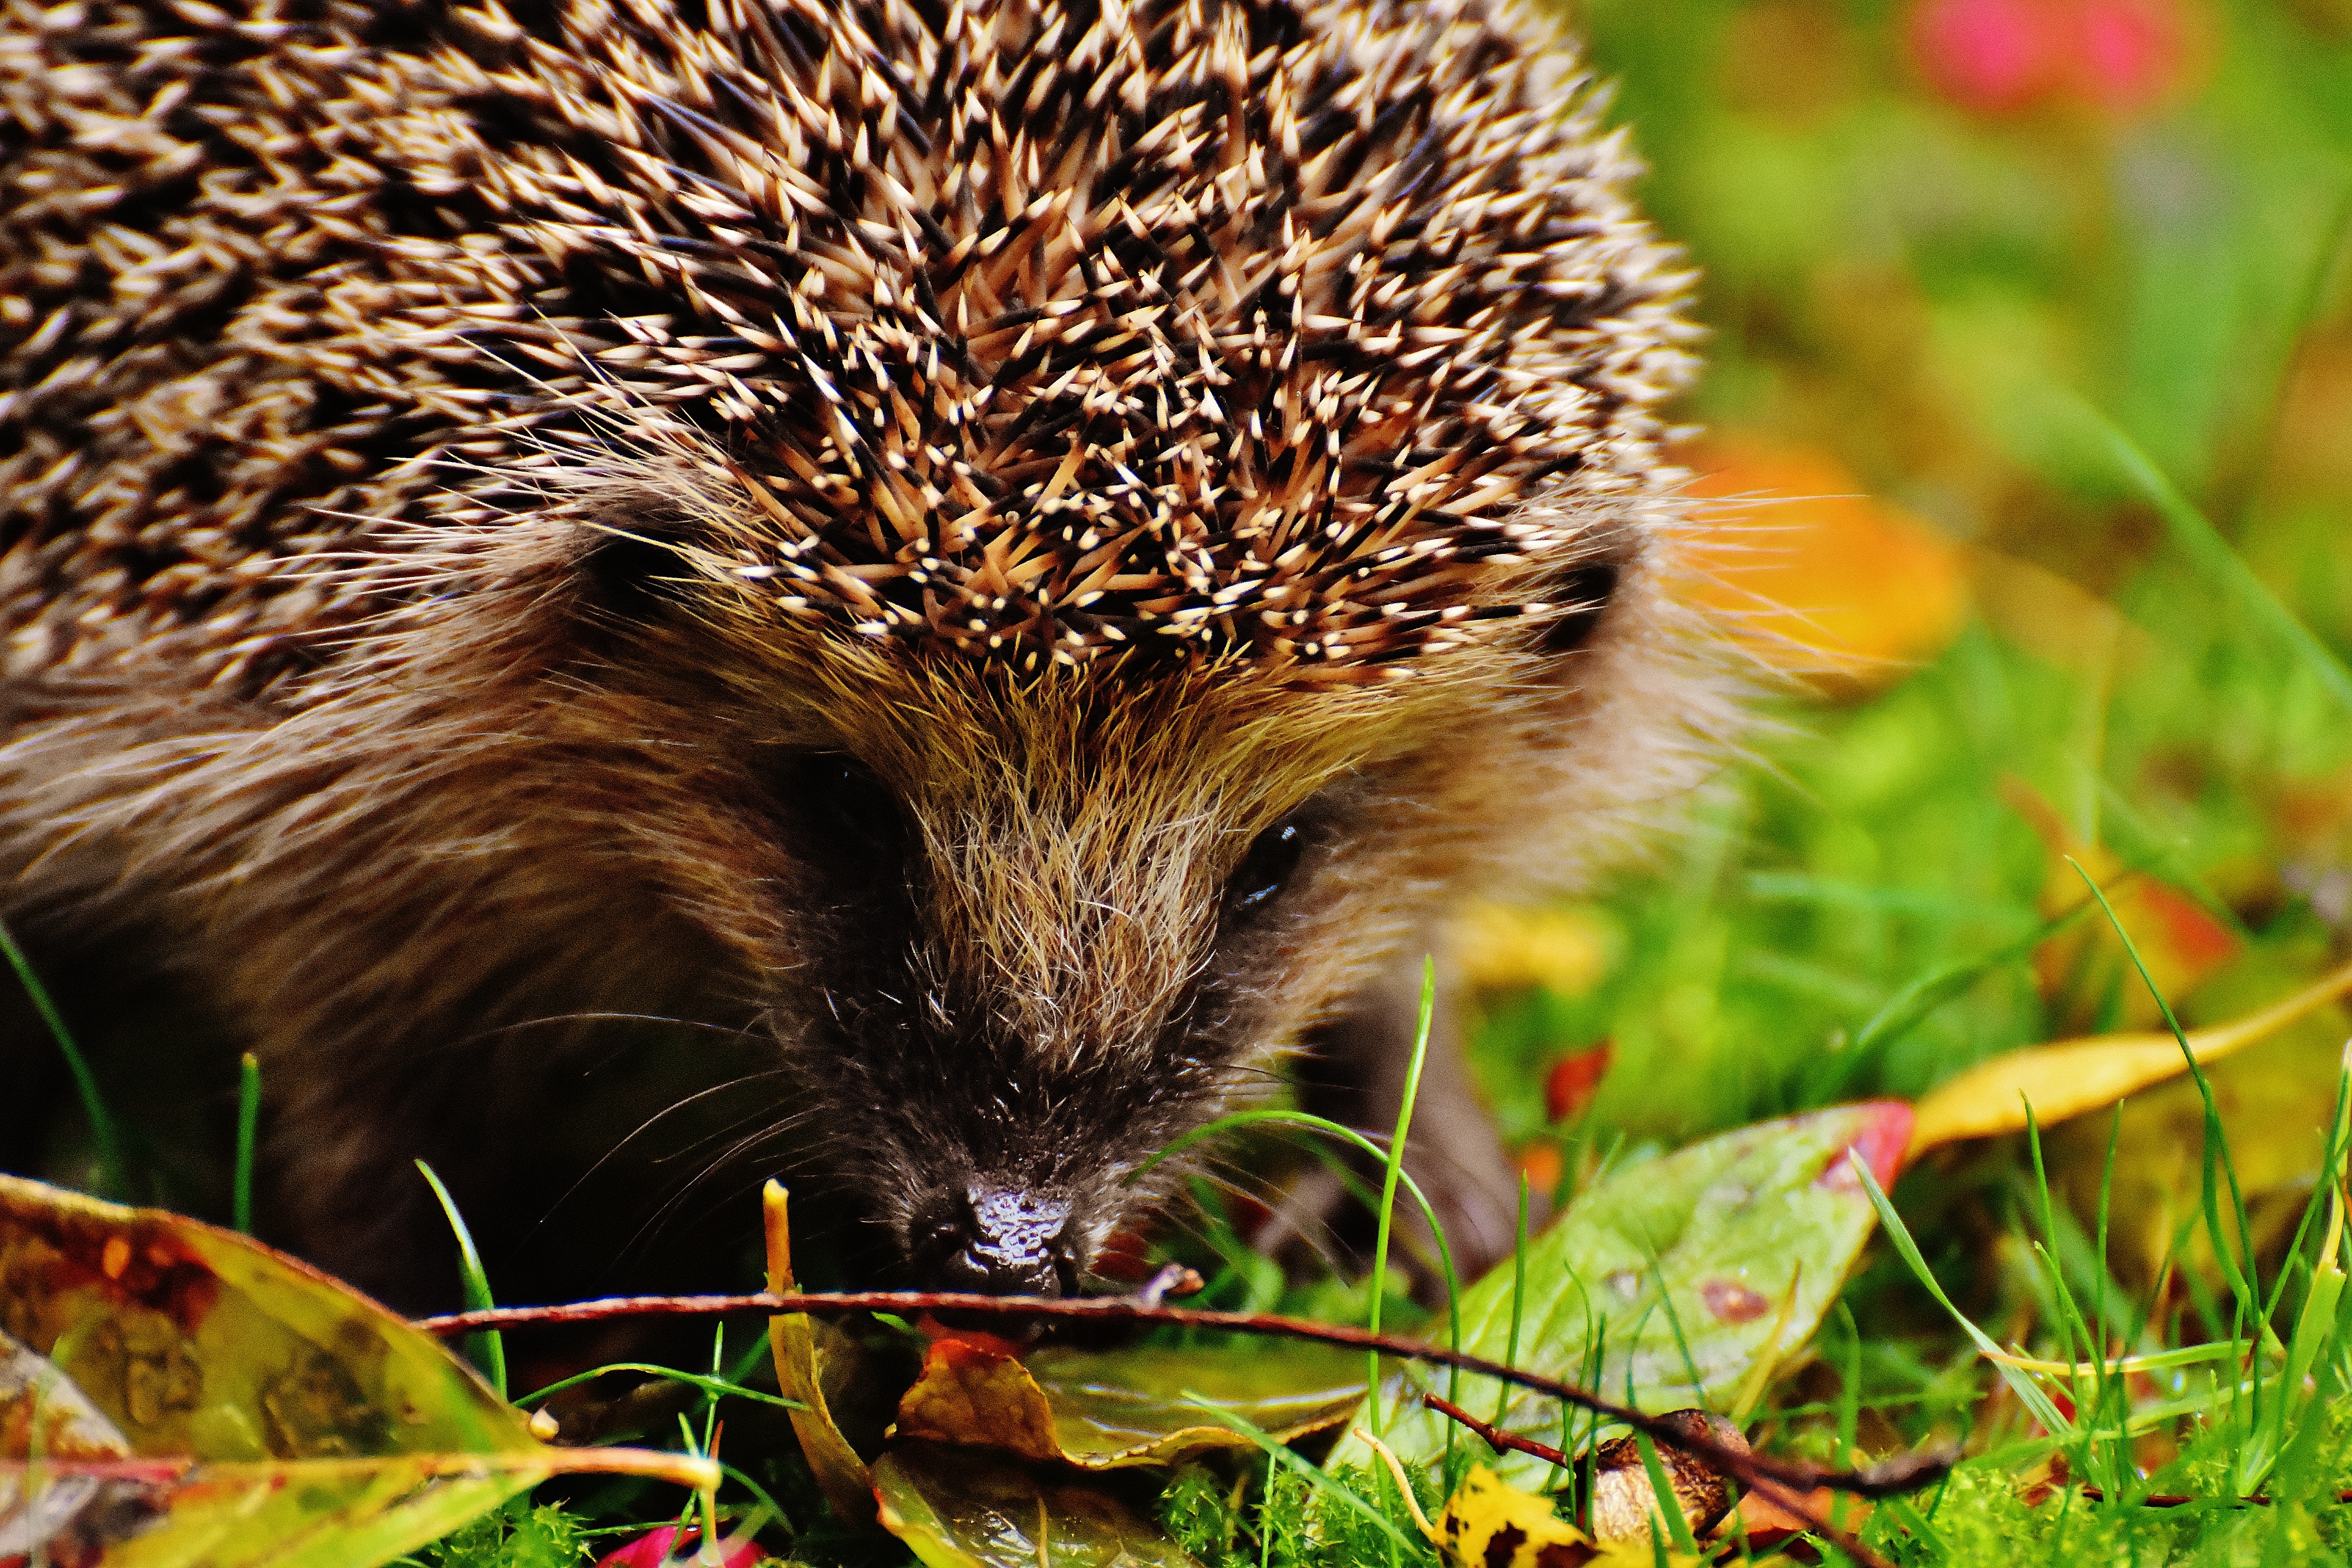
nature, prickly, animal, cute, wildlife, meal, autumn, mammal, garden, fauna, whiskers, hedgehog, vertebrate, nocturnal, animal world, foraging, crepuscular, spur, hedgehog child, young hedgehog, hannah, echidna, erinaceidae, domesticated hedgehog